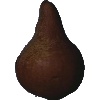
Label: Pear Kaiser 1